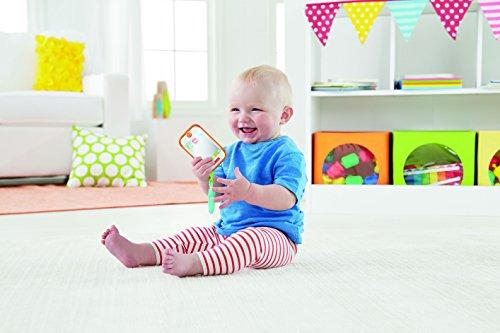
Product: Fisher-Price Musical Smart Phone
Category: Toys & Games | Baby & Toddler Toys | Musical Toys
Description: Press button for realistic sounds and fun music.
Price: $4.99